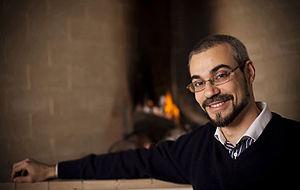
Marco Malvaldi, né le 27 janvier 1974 à Pise, en Italie, est un écrivain italien, spécialisé dans le roman policier.